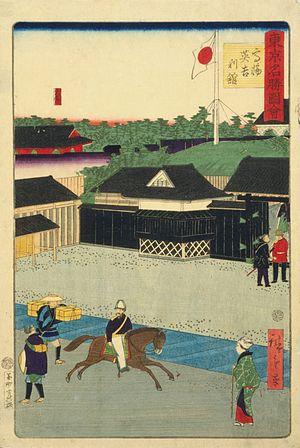
Hiroshige III est un peintre japonais du XIXᵉ siècle. Né en 1842, mort relativement jeune en 1894, ses origines ne sont pas connues et un lien de parenté avec Hiroshige Andō et Hiroshige II est totalement improbable. Il ne fait pas partie de l'École Utagawa et ne porte jamais ce nom.